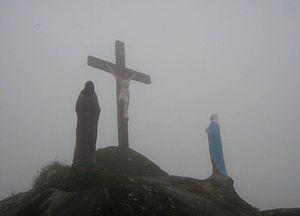
Kurisumala Ashram, dans les montagnes de l’intérieur du Kerala, en Inde du Sud, à environ mille deux cents mètres d'altitude. Fondé de manière indépendante en 1958 par deux moines européens ayant choisi un monachisme indien, l’ashram est affilié à l’Ordre cistercien de la Stricte Observance (trappiste) en 1998.